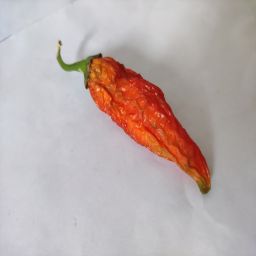
Crop: New Mexico Green Chile
Quality: Dried